Keshi (demon)

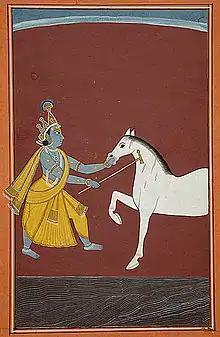
Painting showing a blue coloured man fighting a white horse.

Keshi assumes the form of a huge horse, who gallops at the speed of thoughts, wears the earth with his hooves and scatters celestial vehicles and clouds in the sky with his mane. His neighing terrifies the people. Krishna challenges Keshi to a duel, as the horse is creating havoc around Gokula. Keshi roars like a lion and charges towards Krishna, striking him with his hooves. Krishna catches hold of Keshi's two legs and tosses him to a great distance. Recovering from the fall, the agitated Keshi opens his mouth and attacks Krishna. As soon as Krishna thrusts his left arm into Keshi's mouth, all of Keshi's teeth fall. Krishna's arm expands, and Keshi chokes to death, as sweat flows from his body, his eyes roll and he struggles kicking his feet. As Keshi falls lifeless on the ground, assuming his true demon form, the gods and Narada extol Krishna. Narada in his panegyric thanks Krishna for easily slaying the horse-demon, whose neighing alone was driving the gods to abandon heaven. He further prophesies the great deeds that Krishna will perform later, including the killing of Kamsa.